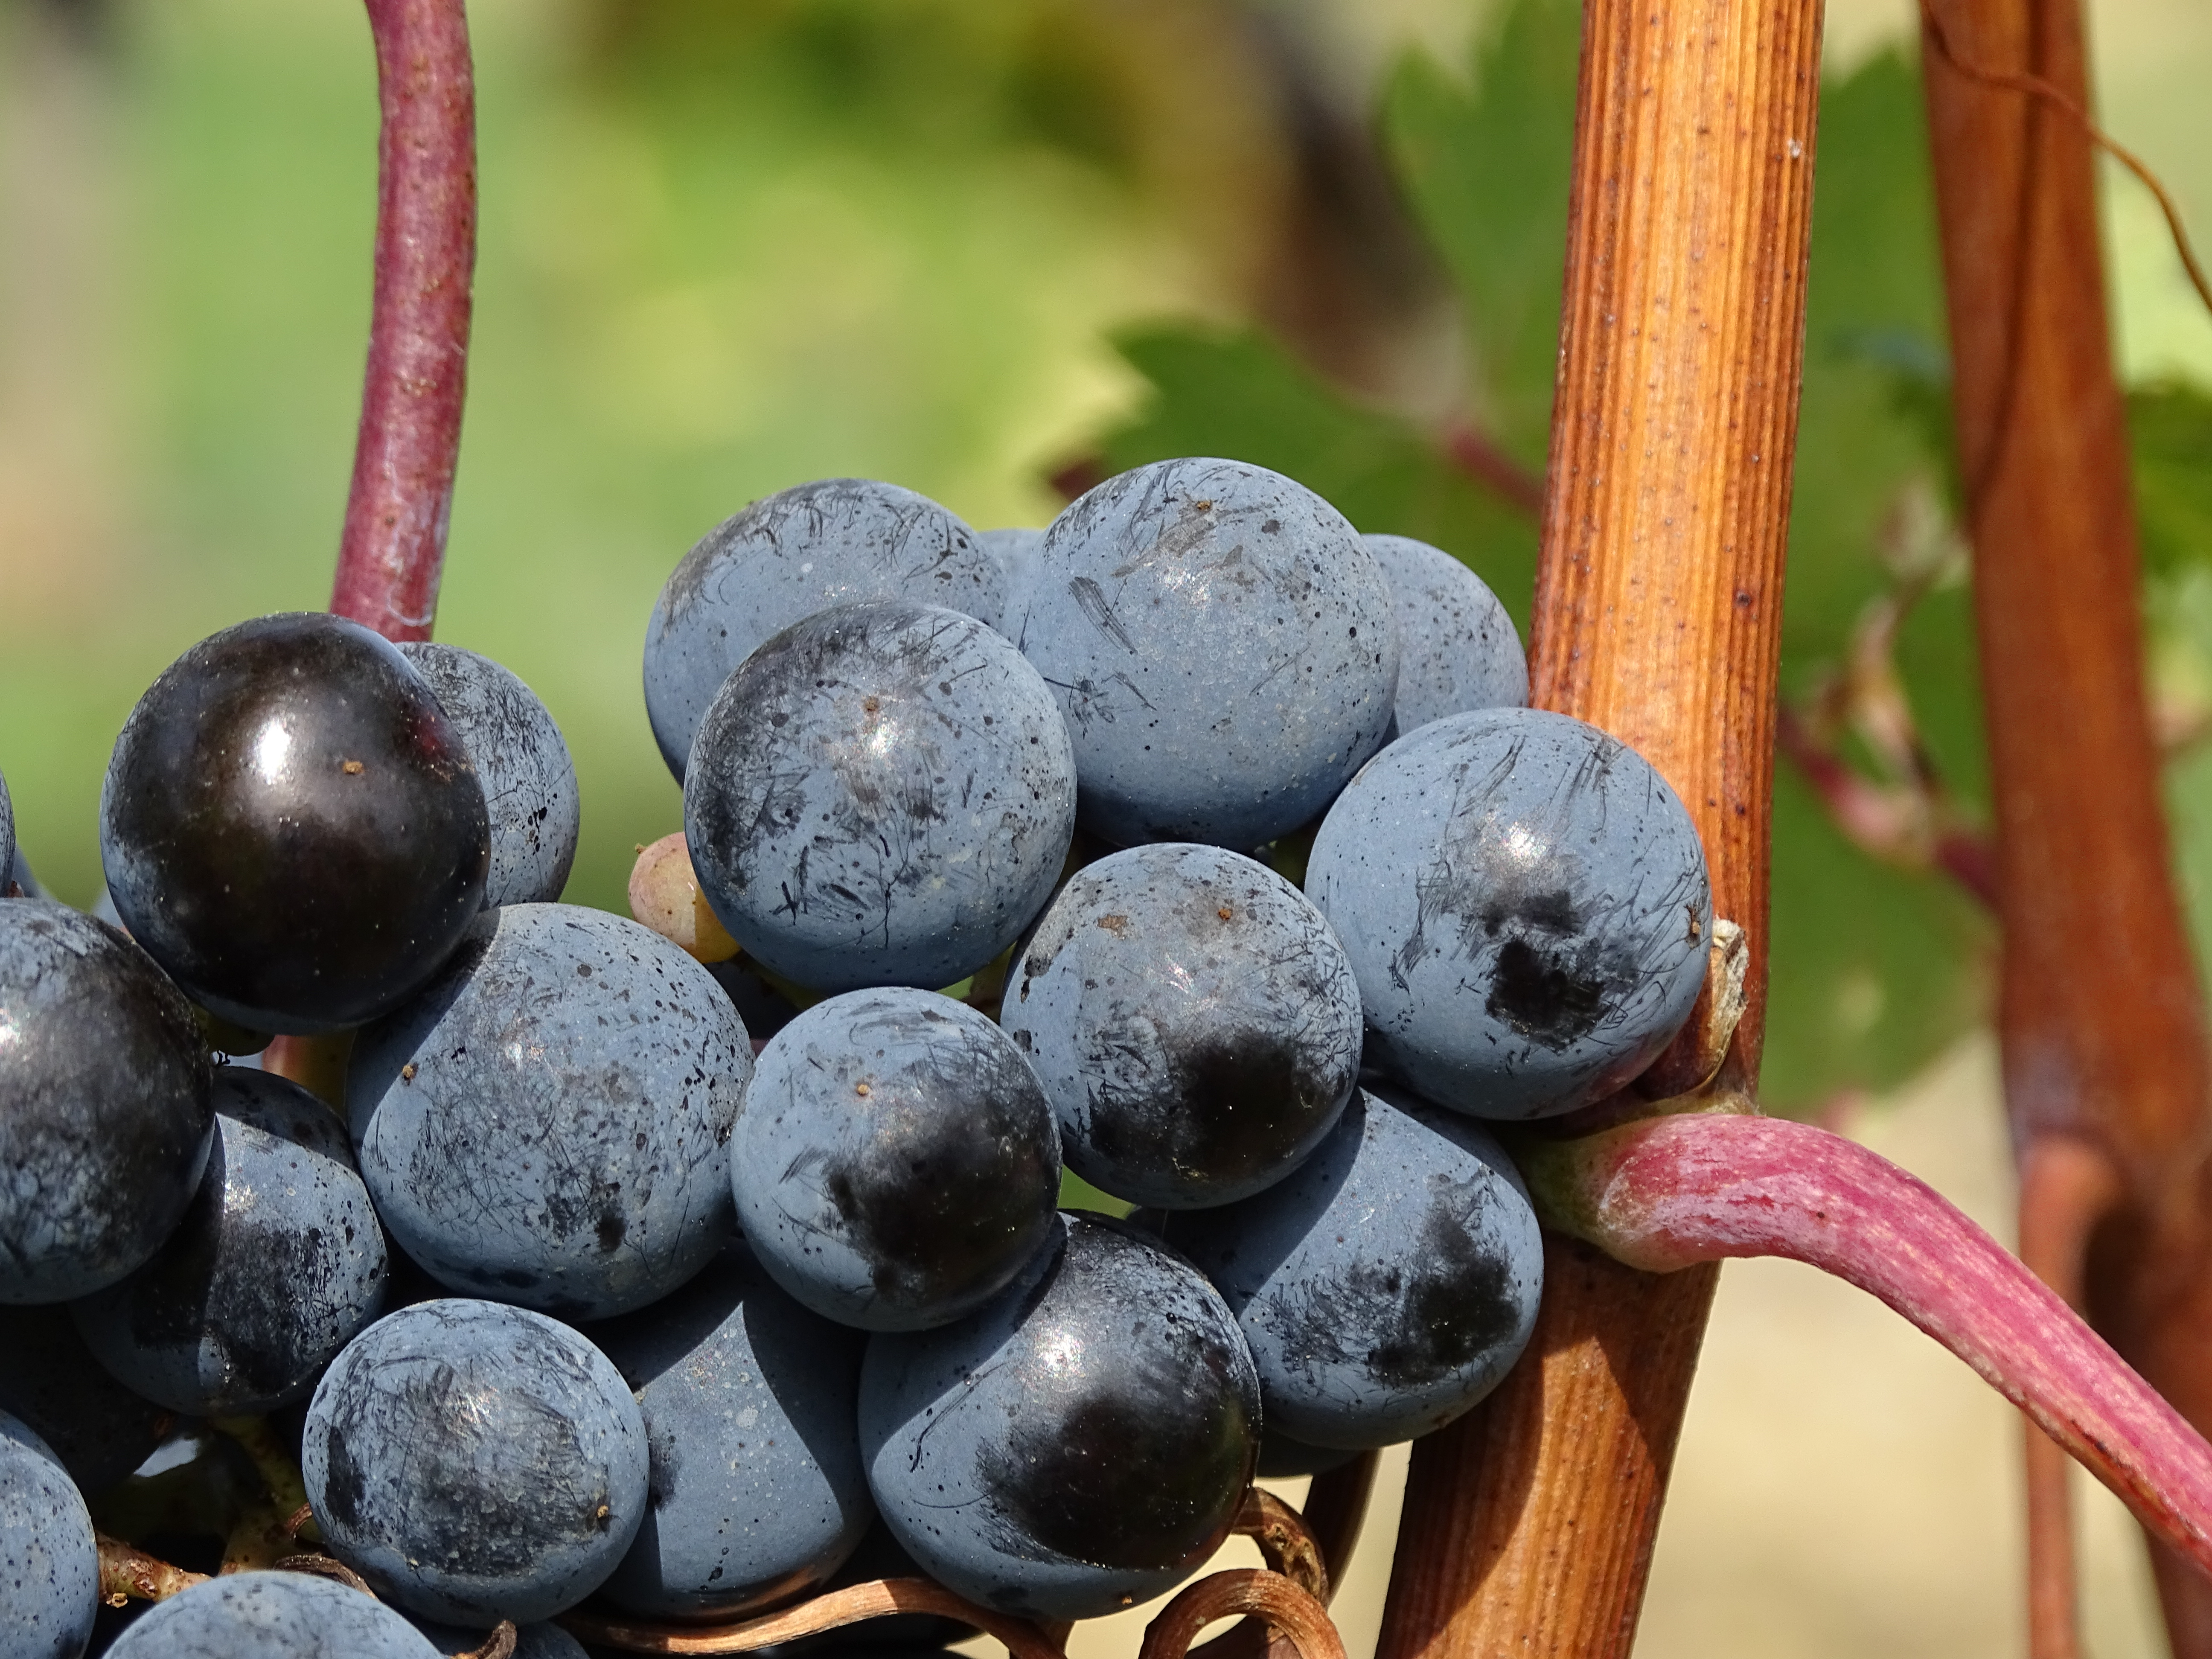
branch, blur, plant, grape, vine, vineyard, fruit, berry, food, produce, macro, grow, juicy, health, close up, grapevine, focus, grapes, flowering plant, damson, land plant